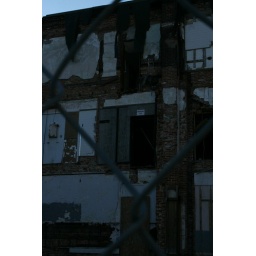
If you look very closely, the sign over the hole in the wall says emergency exit